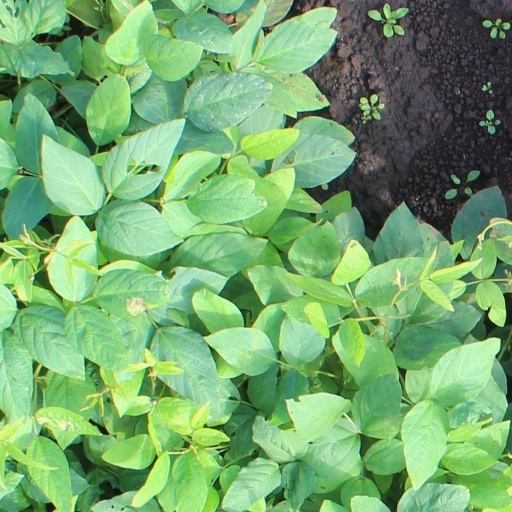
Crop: soybean